Corneille Van Clève

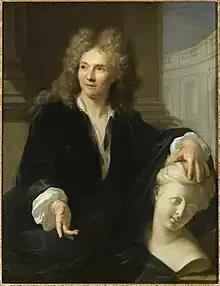
Portrait of Clève from 1701 by Académie member Pierre Gobert

Clève was born in Paris in 1646 to a family of Flemish goldsmiths and baptized on 10 June that year. His grandfather, a merchant goldsmith, immigrated to Paris from Flanders and was naturalized by King Henry IV in 1606. Cleve studied under French sculptor François Anguier and received the Prix de Rome scholarship in 1671.